Taghazout

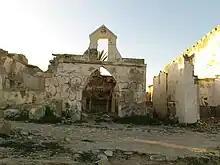
The ruins of buyirdn (la Madrague)

Like almost all Berber villages in southern Morocco, virtually nothing is known about the earlier history of Taghazout; oral traditions only report of clashes of the united Berber tribes with the Portuguese in the 16th century. The Berber inhabitants originally resided in the foothills of the surrounding mountains and used the village purely as a place to store their fishing equipment.